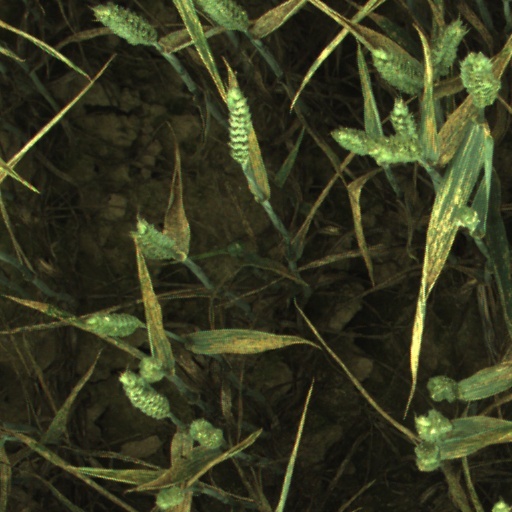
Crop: wheat